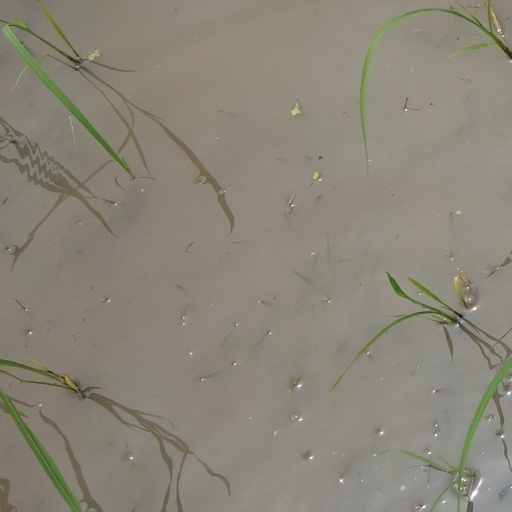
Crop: rice